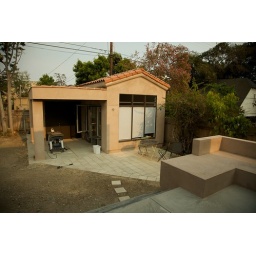
windows installed in office